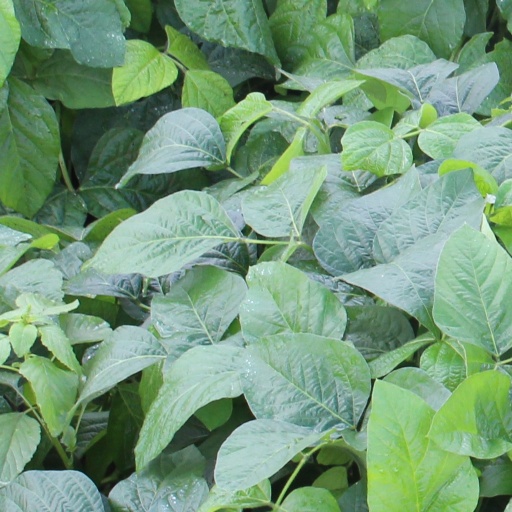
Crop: soybean